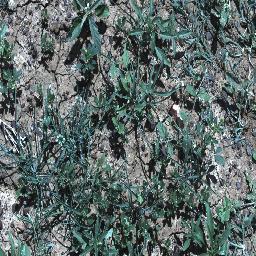
Label: negative